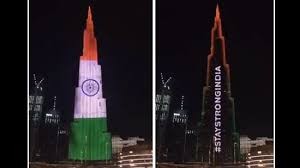
Landmark: Burj Khalifa